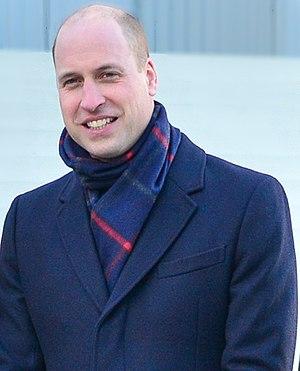
Le prince William, duc de Cambridge, né le 21 juin 1982 au St. Mary's Hospital de Paddington, est un membre de la famille royale britannique. Fils aîné du prince Charles, prince de Galles, héritier du trône, et de Lady Diana Spencer, il est le petit-fils de la reine Élisabeth II et du prince Philip, duc d'Édimbourg.